MCC tour of Australia in 1954–55

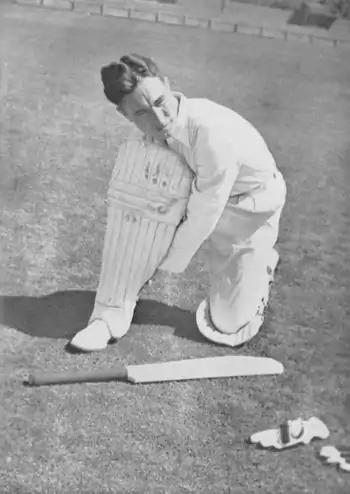
Denis Compton made his third and last tour of Australia.

The MCC team gathered at Lord's for an eve of departure dinner during which the "Success of the Team" was toasted. In those days the MCC saw tours as a means of encouraging overseas cricket and strengthening the ties that bound the Commonwealth. Lord Cobham gave a speech in which he reminded the team that it was more important to not disgrace the face of English cricket even at the cost of series, though several young players had other ideas about this. The party was a large one of 18 players, Denis Compton suffered a recurrence of his knee trouble which had plagued him on the 1950-51 tour and required remedial surgery. Yorkshire's "Farmer Vic" Wilson was a surprise choice as his replacement and Compton was later flown out to join the team in Australia. The other 17 were seen off by family, friends and well-wishers on the "Orsava". Frank Tyson saw "a spare, stooped old man, dressed immaculately in a pin-stripe suit" telling the young Colin Cowdrey, "when you reach Australia, just remember one thing - hate the bastards!". He spoke with such vehemence that Tyson asked George Duckworth who the old gent was, ""That" was Douglas Jardine", the reason behind Lord Cobham's speech on good sportsmanship. They travelled first class on the "Orsova", which took six weeks to arrive in Western Australia, after stopping for a one-day game against Ceylon. Unused to the lavish fare and freed of rationing, the players soon added weight and Frank Tyson increased his weight from 161 lbs (73 kg) to 182 lbs (83 kg). Unfortunately for the Australians he exercised regularly so the extra weight was turned into muscle. Soon after the voyage began Vic Wilson, Colin Cowdrey, Peter Loader, Jim McConnon, Keith Andrew and Frank Tyson were warned by Len Hutton that they were secondary players who were expected to play little part in the Test matches.